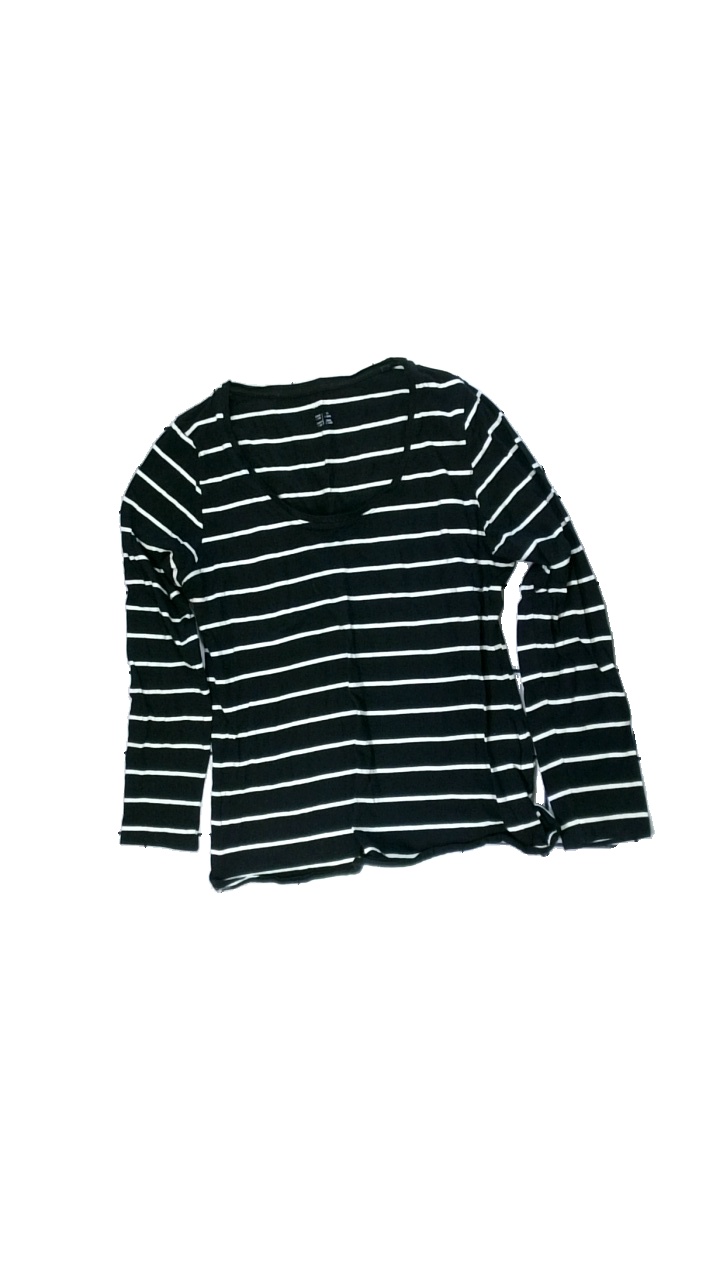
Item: Top (Ladies)
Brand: Esmara (lidl)
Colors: Black, White
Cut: C-collar
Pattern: Striped
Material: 100% cotton
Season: All
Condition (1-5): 2
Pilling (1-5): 4
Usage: Export
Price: <50